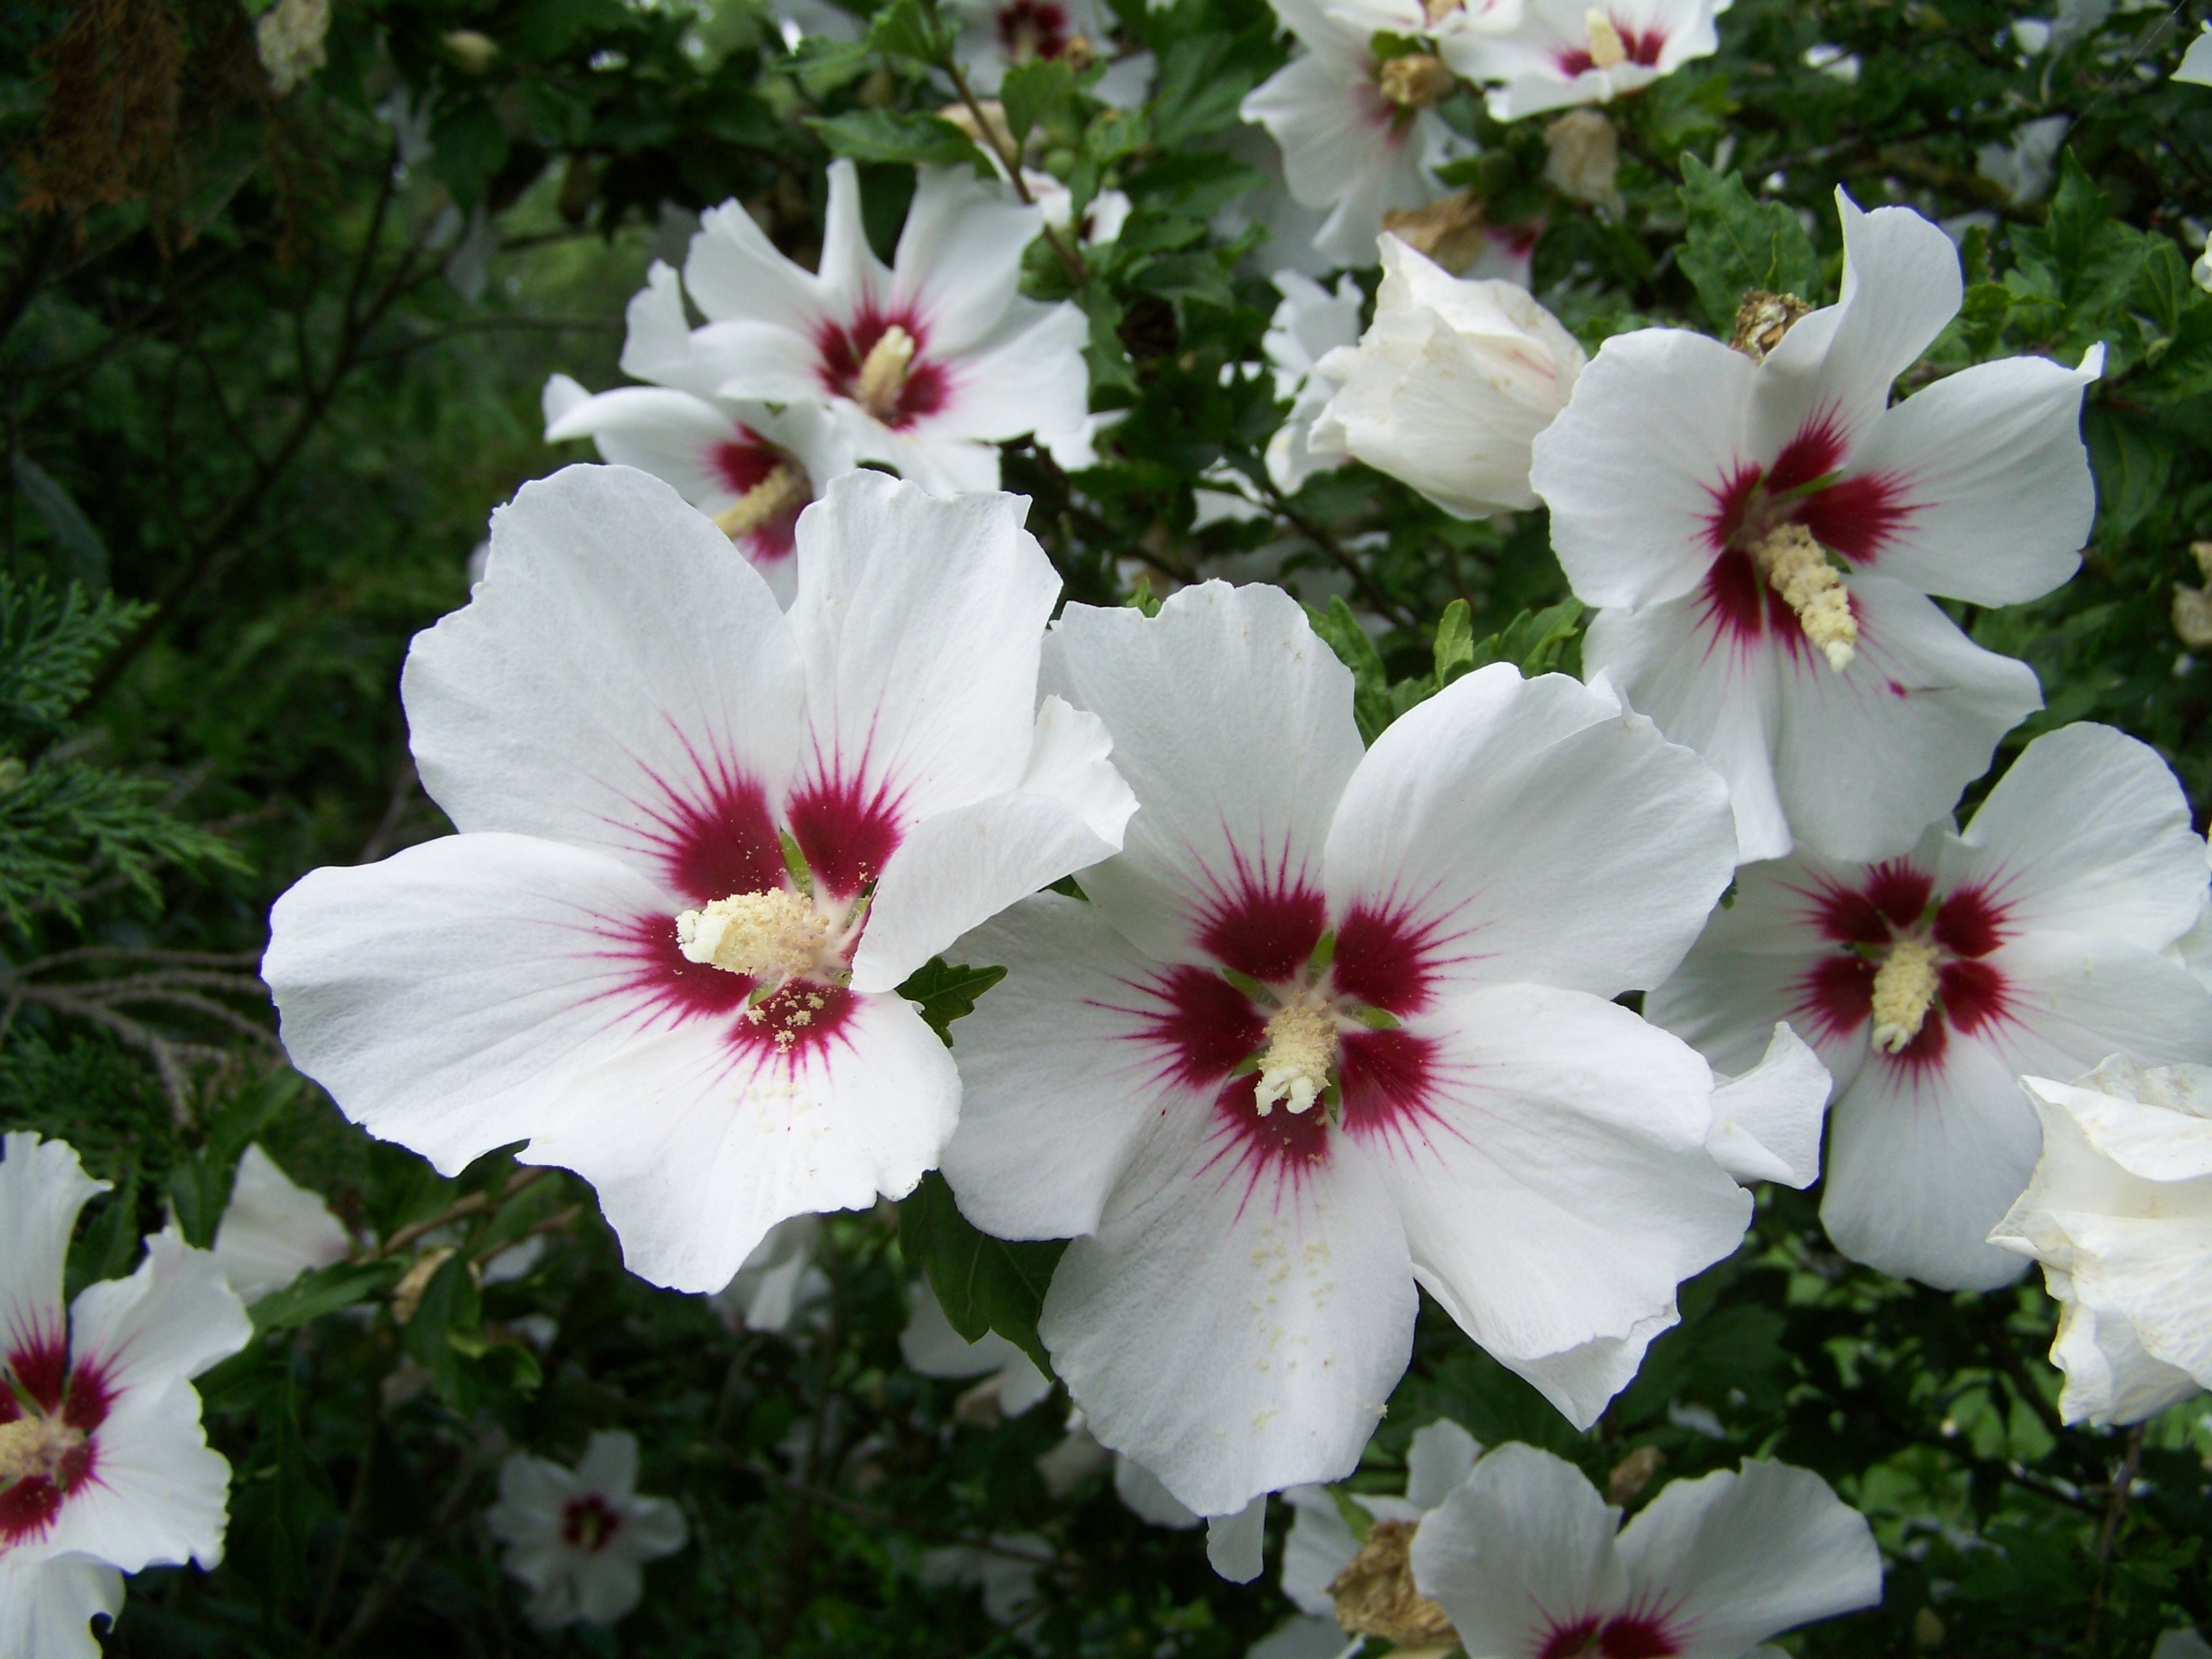
plant, flower, petal, botany, garden, flora, hibiscus, malvales, hollyhocks, flowering plant, bush mallow, white flowered, annual plant, land plant